Imperial Guard (Napoleon I)

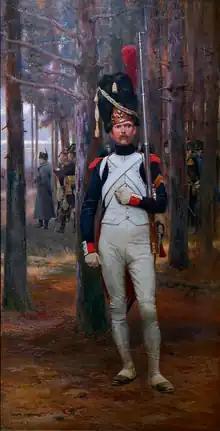
A painting of a 1st Regiment of Foot Grenadier of the Old Guard

Napoleon took great care of his Guard, particularly the Old Guard. The Grenadiers of the Old Guard were known to complain in the presence of the Emperor, giving them the nickname "Les" "Grognards", the Grumblers. The Guard received better pay, rations, quarters, and equipment, and all guardsmen ranked one grade higher than all non-Imperial Guard soldiers. Other French soldiers even referred to Napoleon's Imperial Guard as "the Immortals".